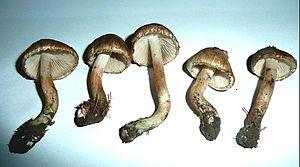
Inocybe haemacta, l'Inocybe rouge et vert, est une espèce européenne de champignons du genre Inocybe.